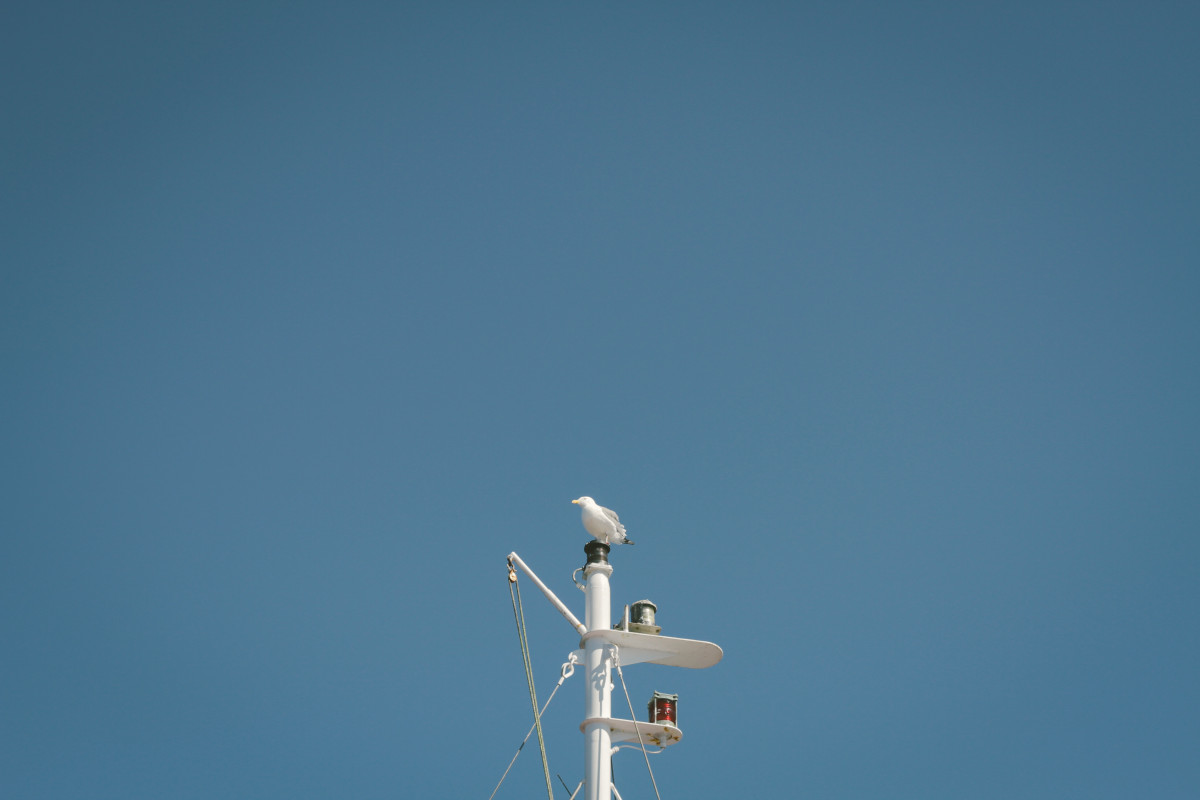
Tags: cloud, sky, ship, seagull, vehicle, gull, mast, flight, perch, machine, blue, wind turbine, lighting